Waybuloo

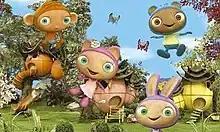
The Piplings: (from top to bottom) Nok Tok (blue bear), Yojojo (orange monkey), De Li (pink cat), and Lau Lau (purple rabbit).

On September 8, 2011, Zodiak Kids announced a “Spin-Off” version of the series. This version would feature shortened 11-minute episodes with the addition of Dave Lamb as the narrator. The changes were said by the company as to be “constructed to work on multiple levels of humor in an effort to appeal to preschoolers and parents alike”.